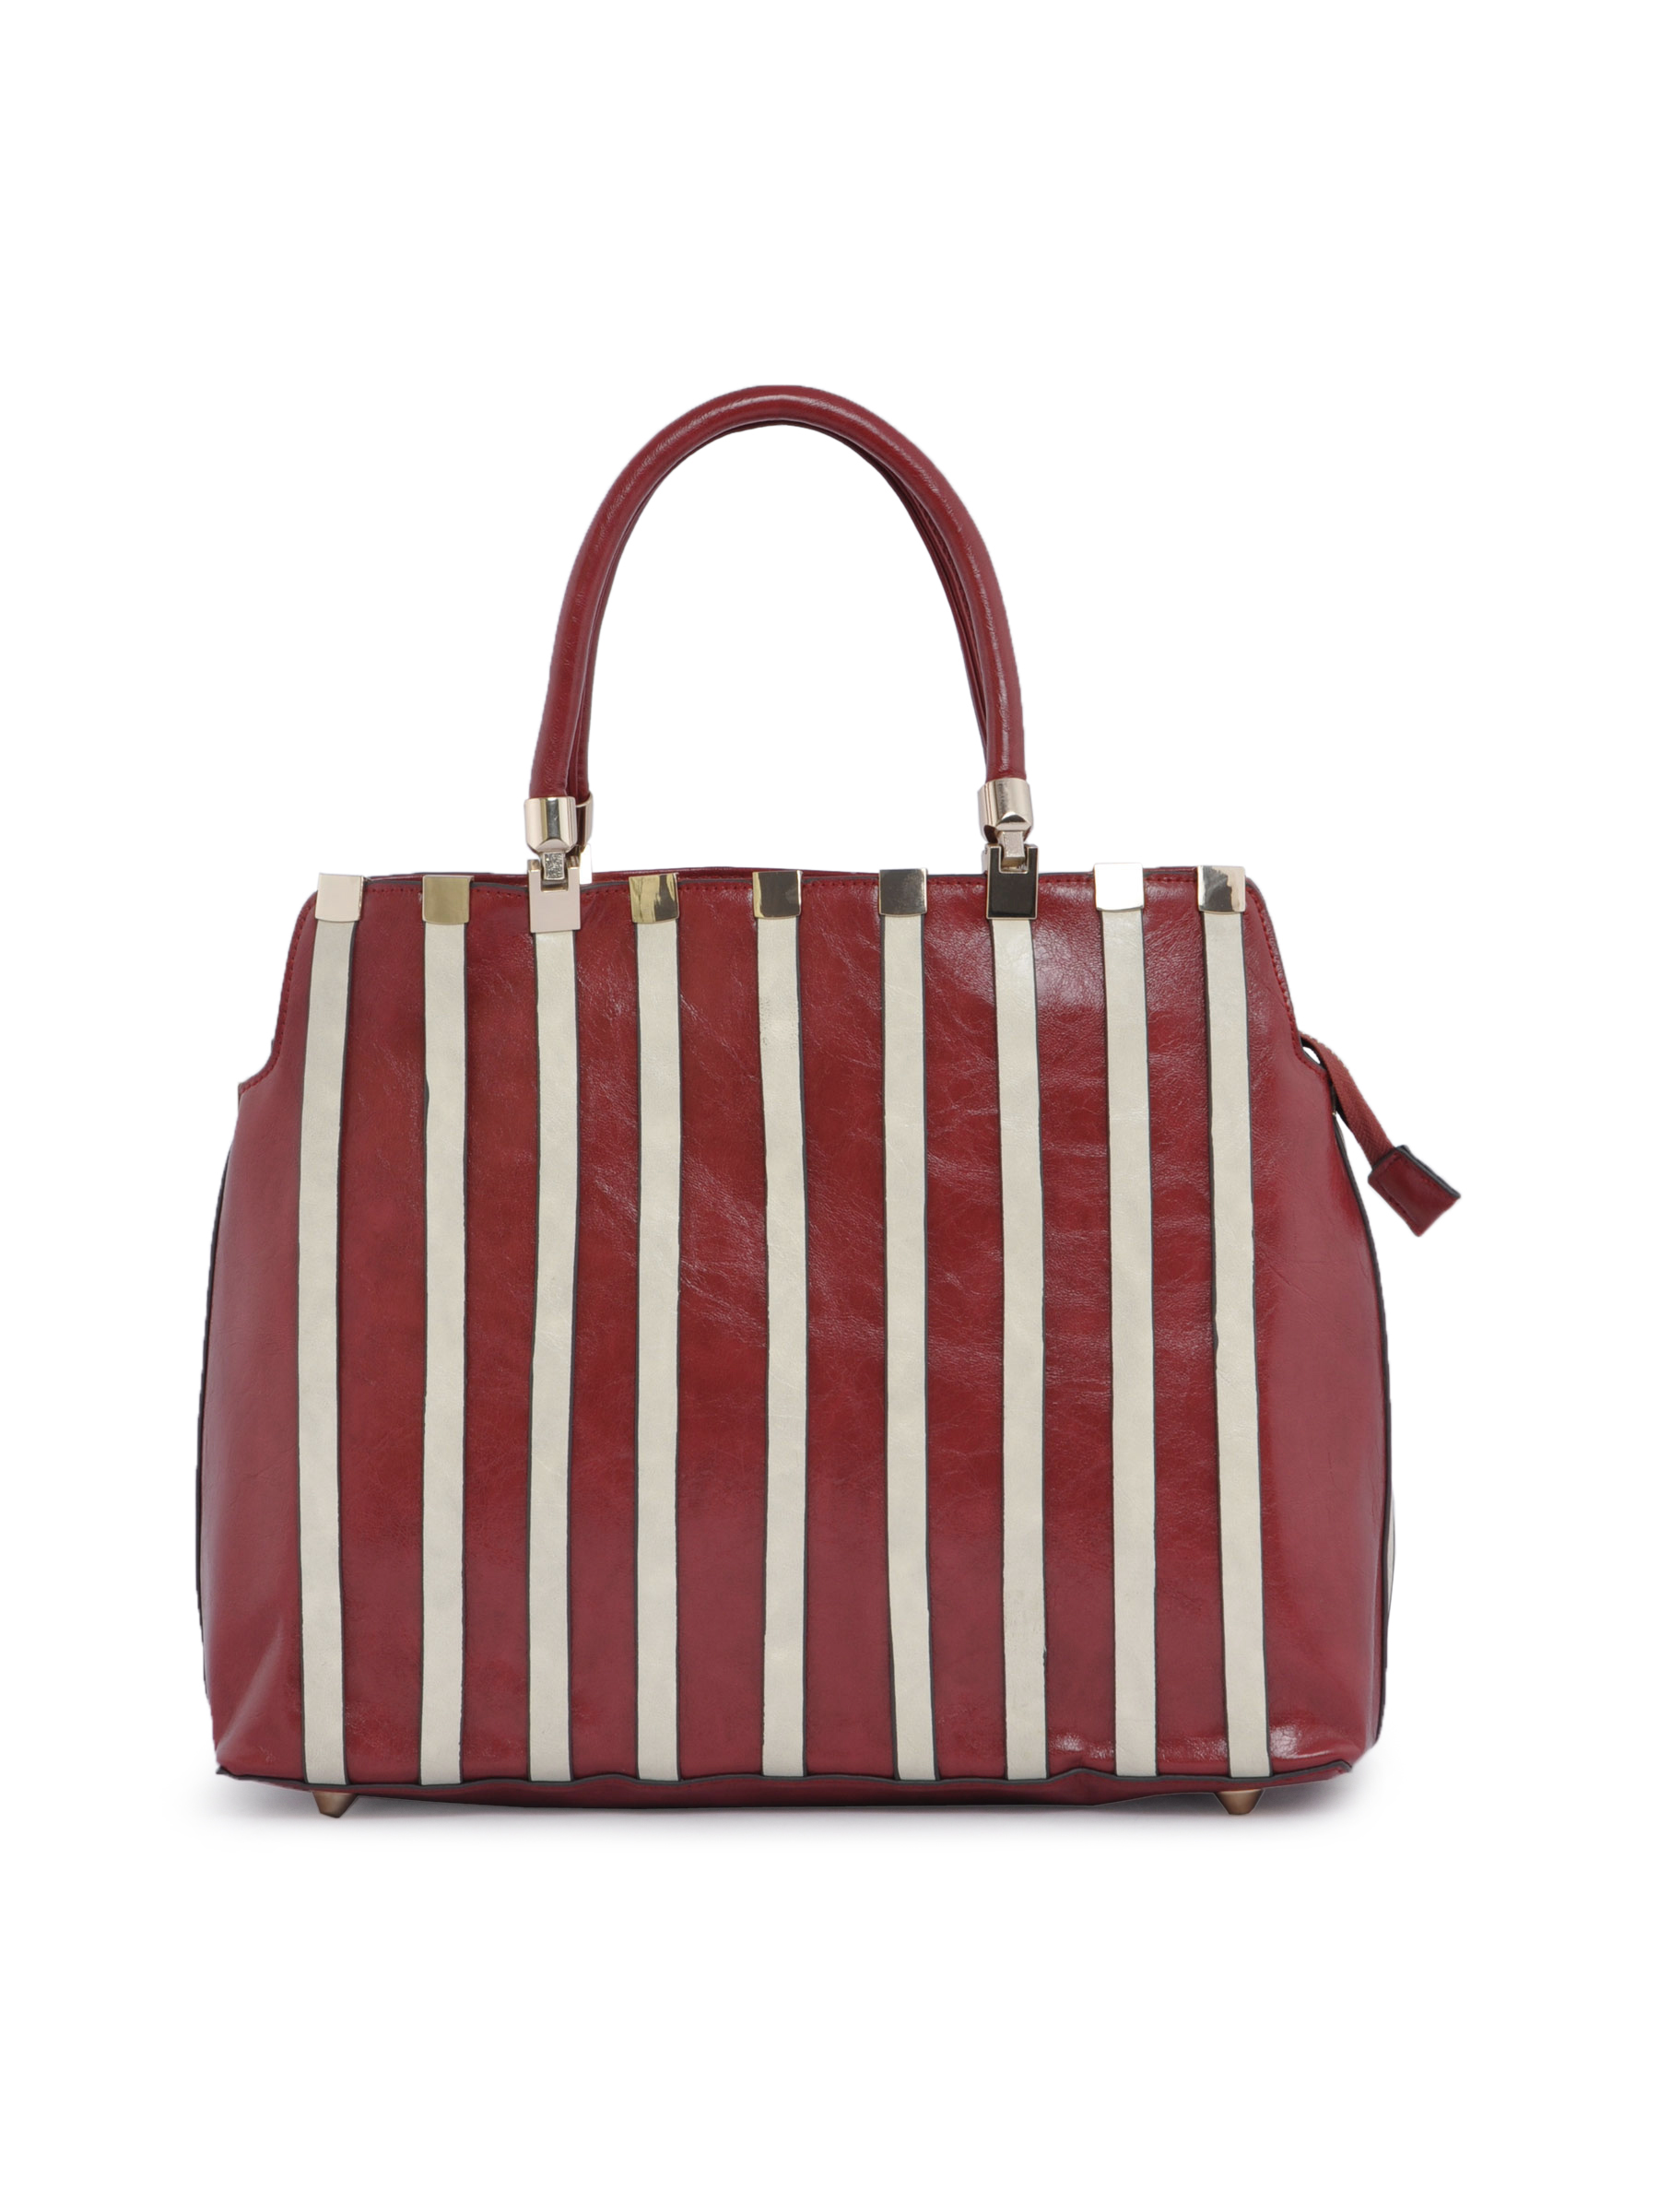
Lino Perros Women Solid Red Handbag
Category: Accessories / Bags / Handbags
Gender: Women
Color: Red
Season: Winter 2015
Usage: Casual